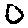
Label: 0